Alluri Sitarama Raju

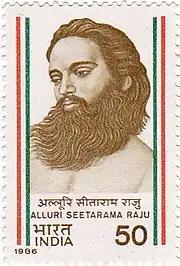
Alluri on a 1986 postage stamp of India

Historian David Arnold in his book "The Rebellious Hillmen: The Gudem-Rampa rising 1839–1924", noted that because of his name, the tribals used to evoke the image of the Hindu deity "Rama" in Rama Raju, an honorary which despite being a religious man he never asked for.